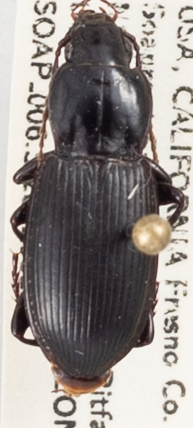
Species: Pterostichus ordinarius
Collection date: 2022-06-28
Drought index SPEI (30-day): -1.962
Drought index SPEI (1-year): -1.69
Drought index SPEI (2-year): -2.09